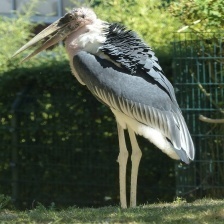
Species: MARABOU STORK
Scientific name: LEPTOPTILOS CRUMENIFER
ImageNet parent category: white_stork